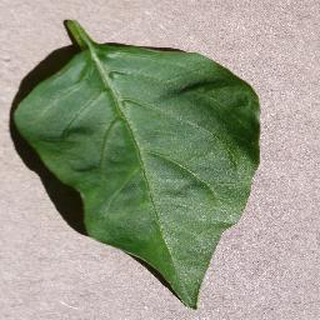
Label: healthy_bell_pepper